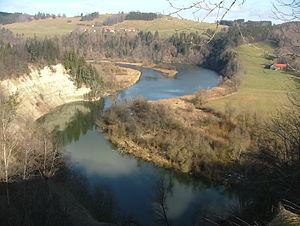
La rive concave ou berge concave est la berge située à l’extérieur d’un méandre et qui est érodée par le courant. La berge située à l’intérieur est nommée berge convexe. Le long de la berge convexe s’accumulent des dépôts de sédiments qui forment une barre de méandre. Ces termes sont utilisés pour décrire la formation et la dynamique d’évolution des méandres des cours d’eau. Les méandres sont des processus dynamiques qui évoluent au cours du temps. Les méandres se déplacent vers l’extérieur de leur courbe par l’érosion de la berge concave et l’accumulation de sédiments le long de la berge convexe. Il arrive également en raison de ce mouvement de migration des méandres que deux berges concaves se rencontrent et créent une coupure de méandre entraînant l’apparition d’un bras-mort.